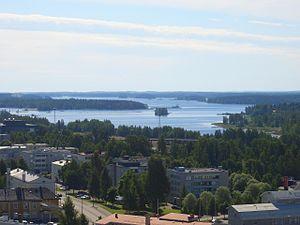
Varkaus est une ville du centre-est de la Finlande, au sud de la région de Savonie du Nord.